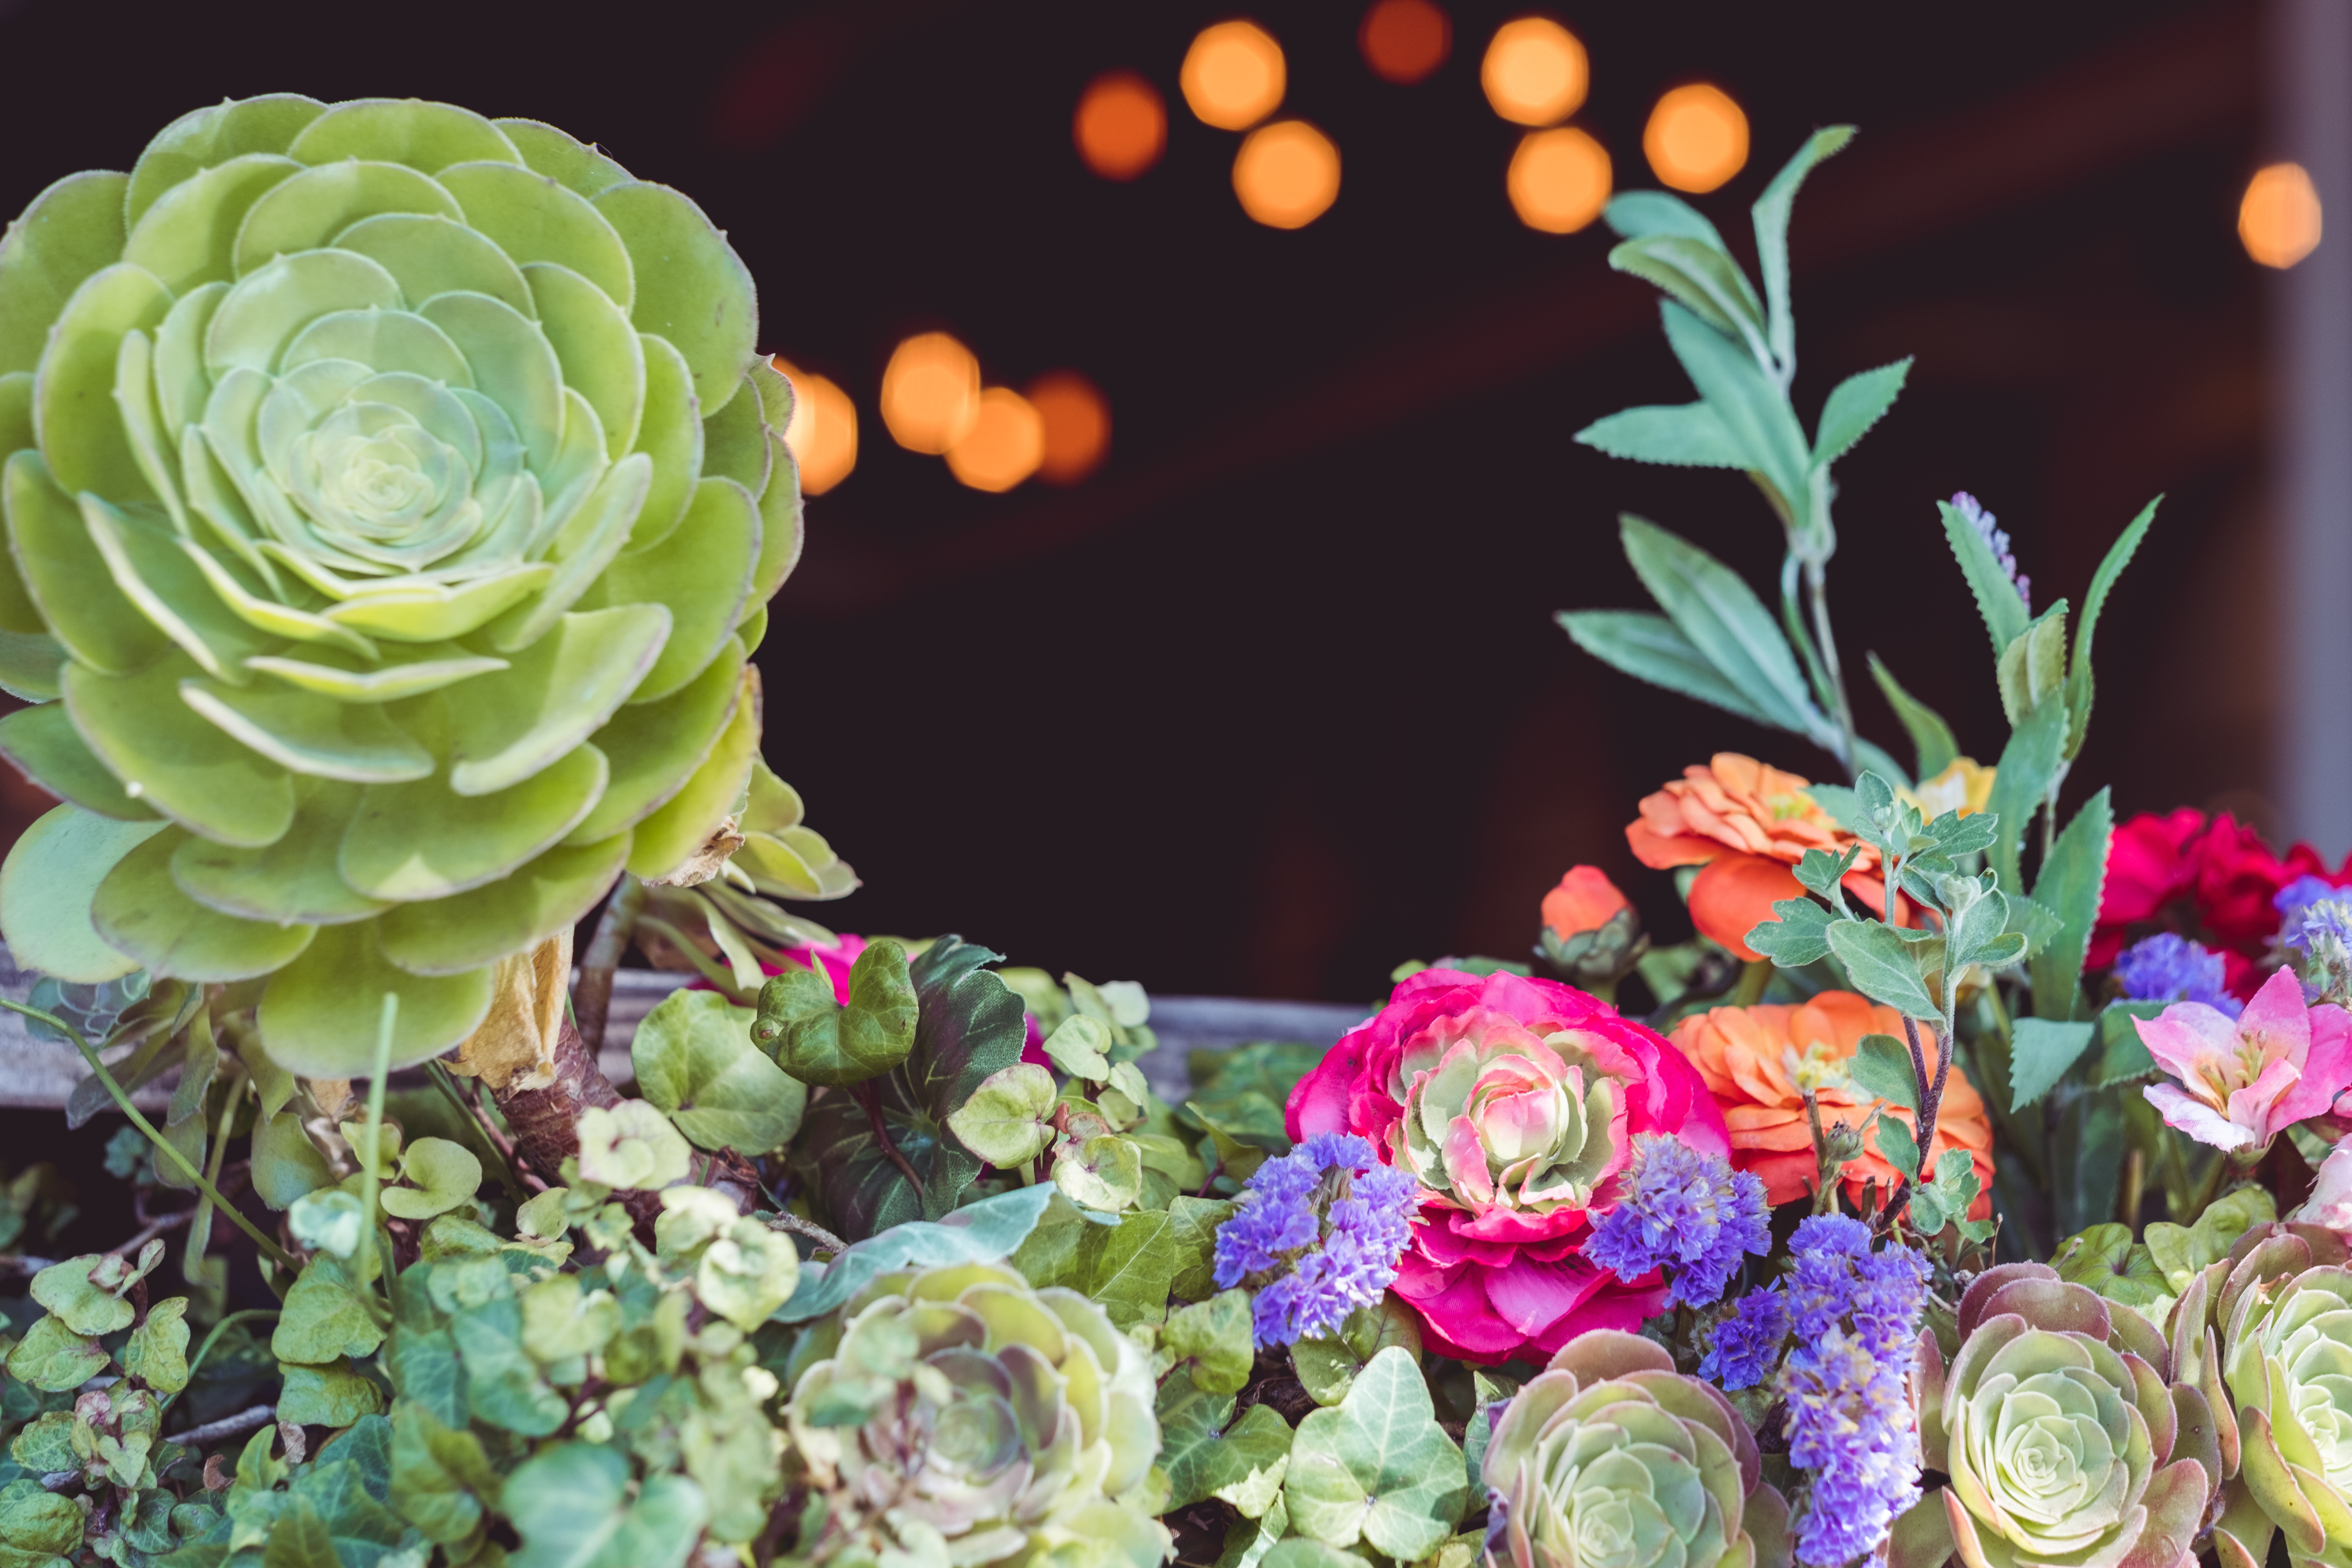
plant, leaf, flower, petal, green, flora, floristry, macro photography, flowering plant, flower bouquet, floral design, land plant, flower arranging